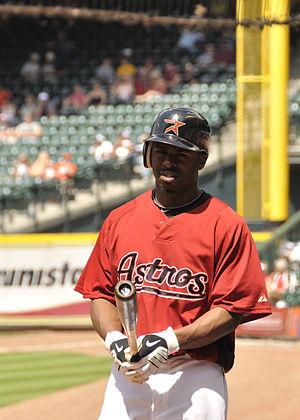
Michael Ray Bourn est un voltigeur des Orioles de Baltimore de la Ligue majeure de baseball.